Kingdom of Georgia

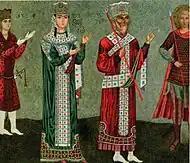
Queen Tamar and her father King George III (restored fresco from the Betania monastery)

With the decline of Byzantine power and the dissolution of the Great Seljuk Empire, Georgia became one of the pre-eminent nations of the region, stretching, at its largest extent, from present-day Southern Russia to Northern Iran, and westwards into Anatolia. The Kingdom of Georgia brought about the Georgian Golden Age, which describes a historical period in the High Middle Ages, spanning from roughly the late 11th to 13th centuries, when the kingdom reached the zenith of its power and development. The period saw the flourishing of medieval Georgian architecture, painting and poetry, which was frequently expressed in the development of ecclesiastic art, as well as the creation of first major works of secular literature. It was a period of military, political, economical and cultural progress. It also included the so-called Georgian Renaissance (also called Eastern Renaissance), during which various human activities, forms of craftsmanship and art, such as literature, philosophy and architecture thrived in the kingdom.